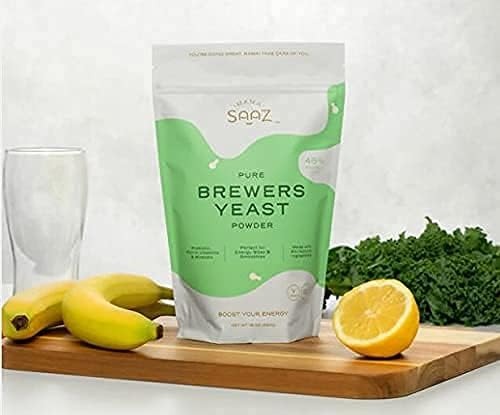
Item Name: Brewers Yeast by Mama Saaz - Debittered for Best Taste
Bullet Point 1: High Protein
Bullet Point 2: High Nutritional Value
Bullet Point 3: Lactation Benefits for Mothers
Bullet Point 4: Debittered for best taste
Product Description: Brewer's Yeast used for nutritional benefits for a healthy lifestyle. Great source of Protein and B Vitamins. Debittered for better taste.
Value: 1.0
Unit: Count

Price: 13.5